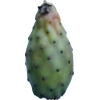
Label: cactus_fruit_green